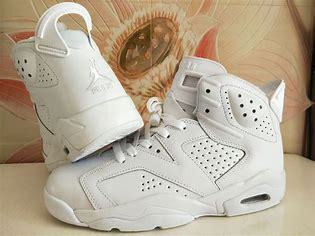
Brand: Jordan
Model: 6 Retro